Bicycle brake

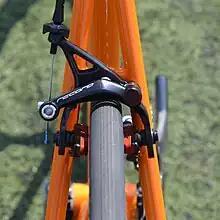
Dual-pivot caliper brake.

Dual-pivot side-pull caliper brakes are used on most modern racing bicycles. One arm pivots at the centre, like a side-pull; and the other pivots at the side, like a centre-pull. The cable housing attaches like that of a side-pull brake. These brakes offer a higher mechanical advantage, and result in better braking. Dual-pivot brakes are slightly heavier than conventional side-pull calipers and cannot accurately track an out-of-true rim, or a wheel that flexes from side to side in the frame during hard climbing. It is common to see professional racers climbing mountains with the quick-release undone on the rear brake, to eliminate drag from this source.